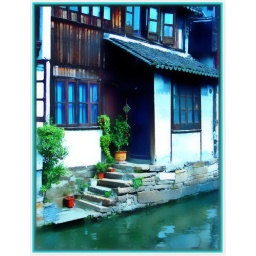
house by the river